Rooty Hill historic site

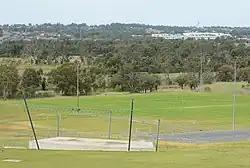
View from the Rooty Hill looking across Morreau Reserve, 2015

Rooty Hill is a heritage-listed historic site and now parkland at Eastern Road, Rooty Hill, City of Blacktown, New South Wales, Australia. It was built from 1802 to 1828. It is also known as The Rooty Hill and Morreau Reserve. The property is owned by the Presbyterian Church (NSW) Property Trust. It was added to the New South Wales State Heritage Register on 13 June 2007.